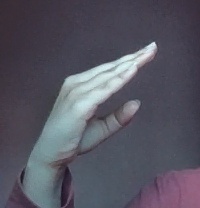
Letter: jeem